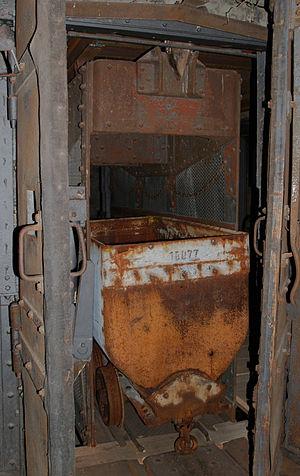
Un charbonnage ou une houillère est une mine de houille, c'est-à-dire un lieu d'extraction du charbon.